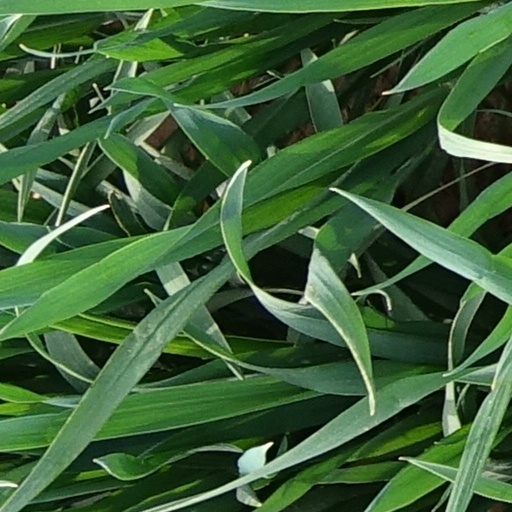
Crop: wheat